Chippendale Society

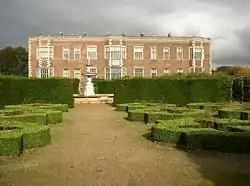
Temple Newsam House (south wing), Colton, Leeds, England, home of the Chippendale Society's Collection, seen from Temple Newsam Park.

The Chippendale Society is a registered charity in Britain, that works to preserve and promote the heritage of Thomas Chippendale, one of Britain's most notable furniture makers. The society was founded in 1965 in Otley in Yorkshire, England, Chippendale's home town. Its mission is to advance public education in the matter of British craftsmanship, specifically Georgian, and particularly that of Thomas Chippendale whose designs and methods are still employed today.